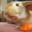
Label: rabbit